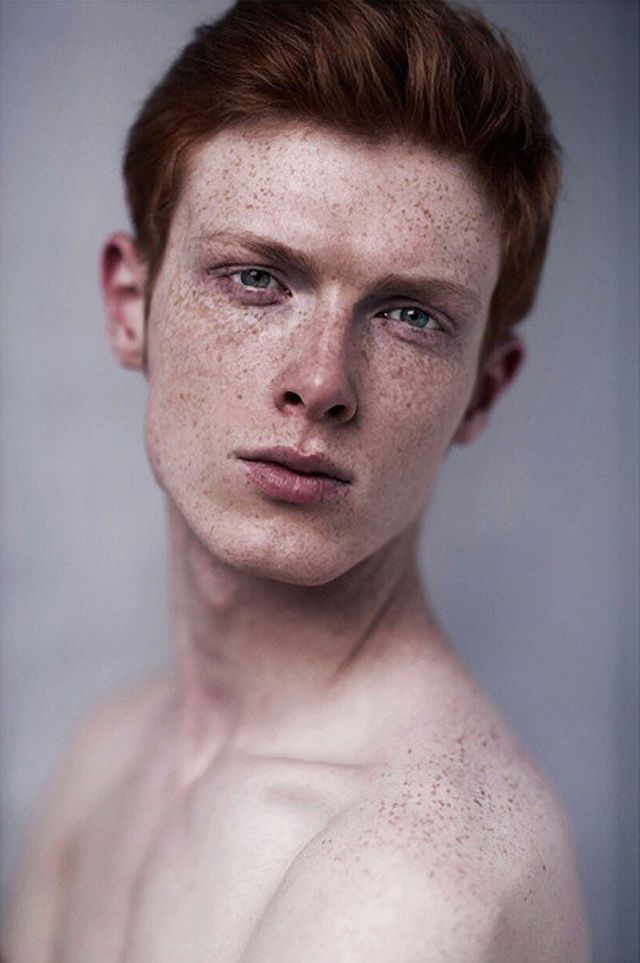
Portrait style: Real Portrait